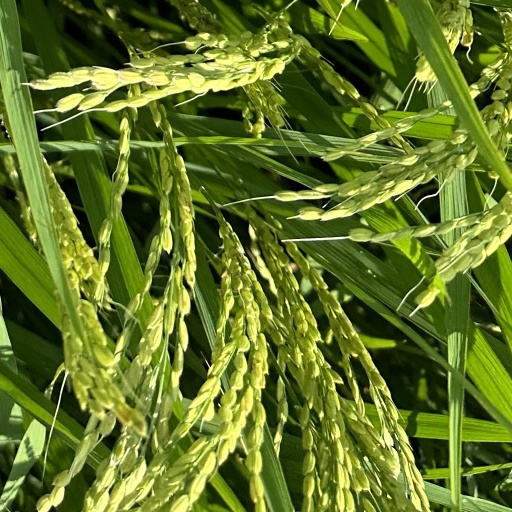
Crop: rice